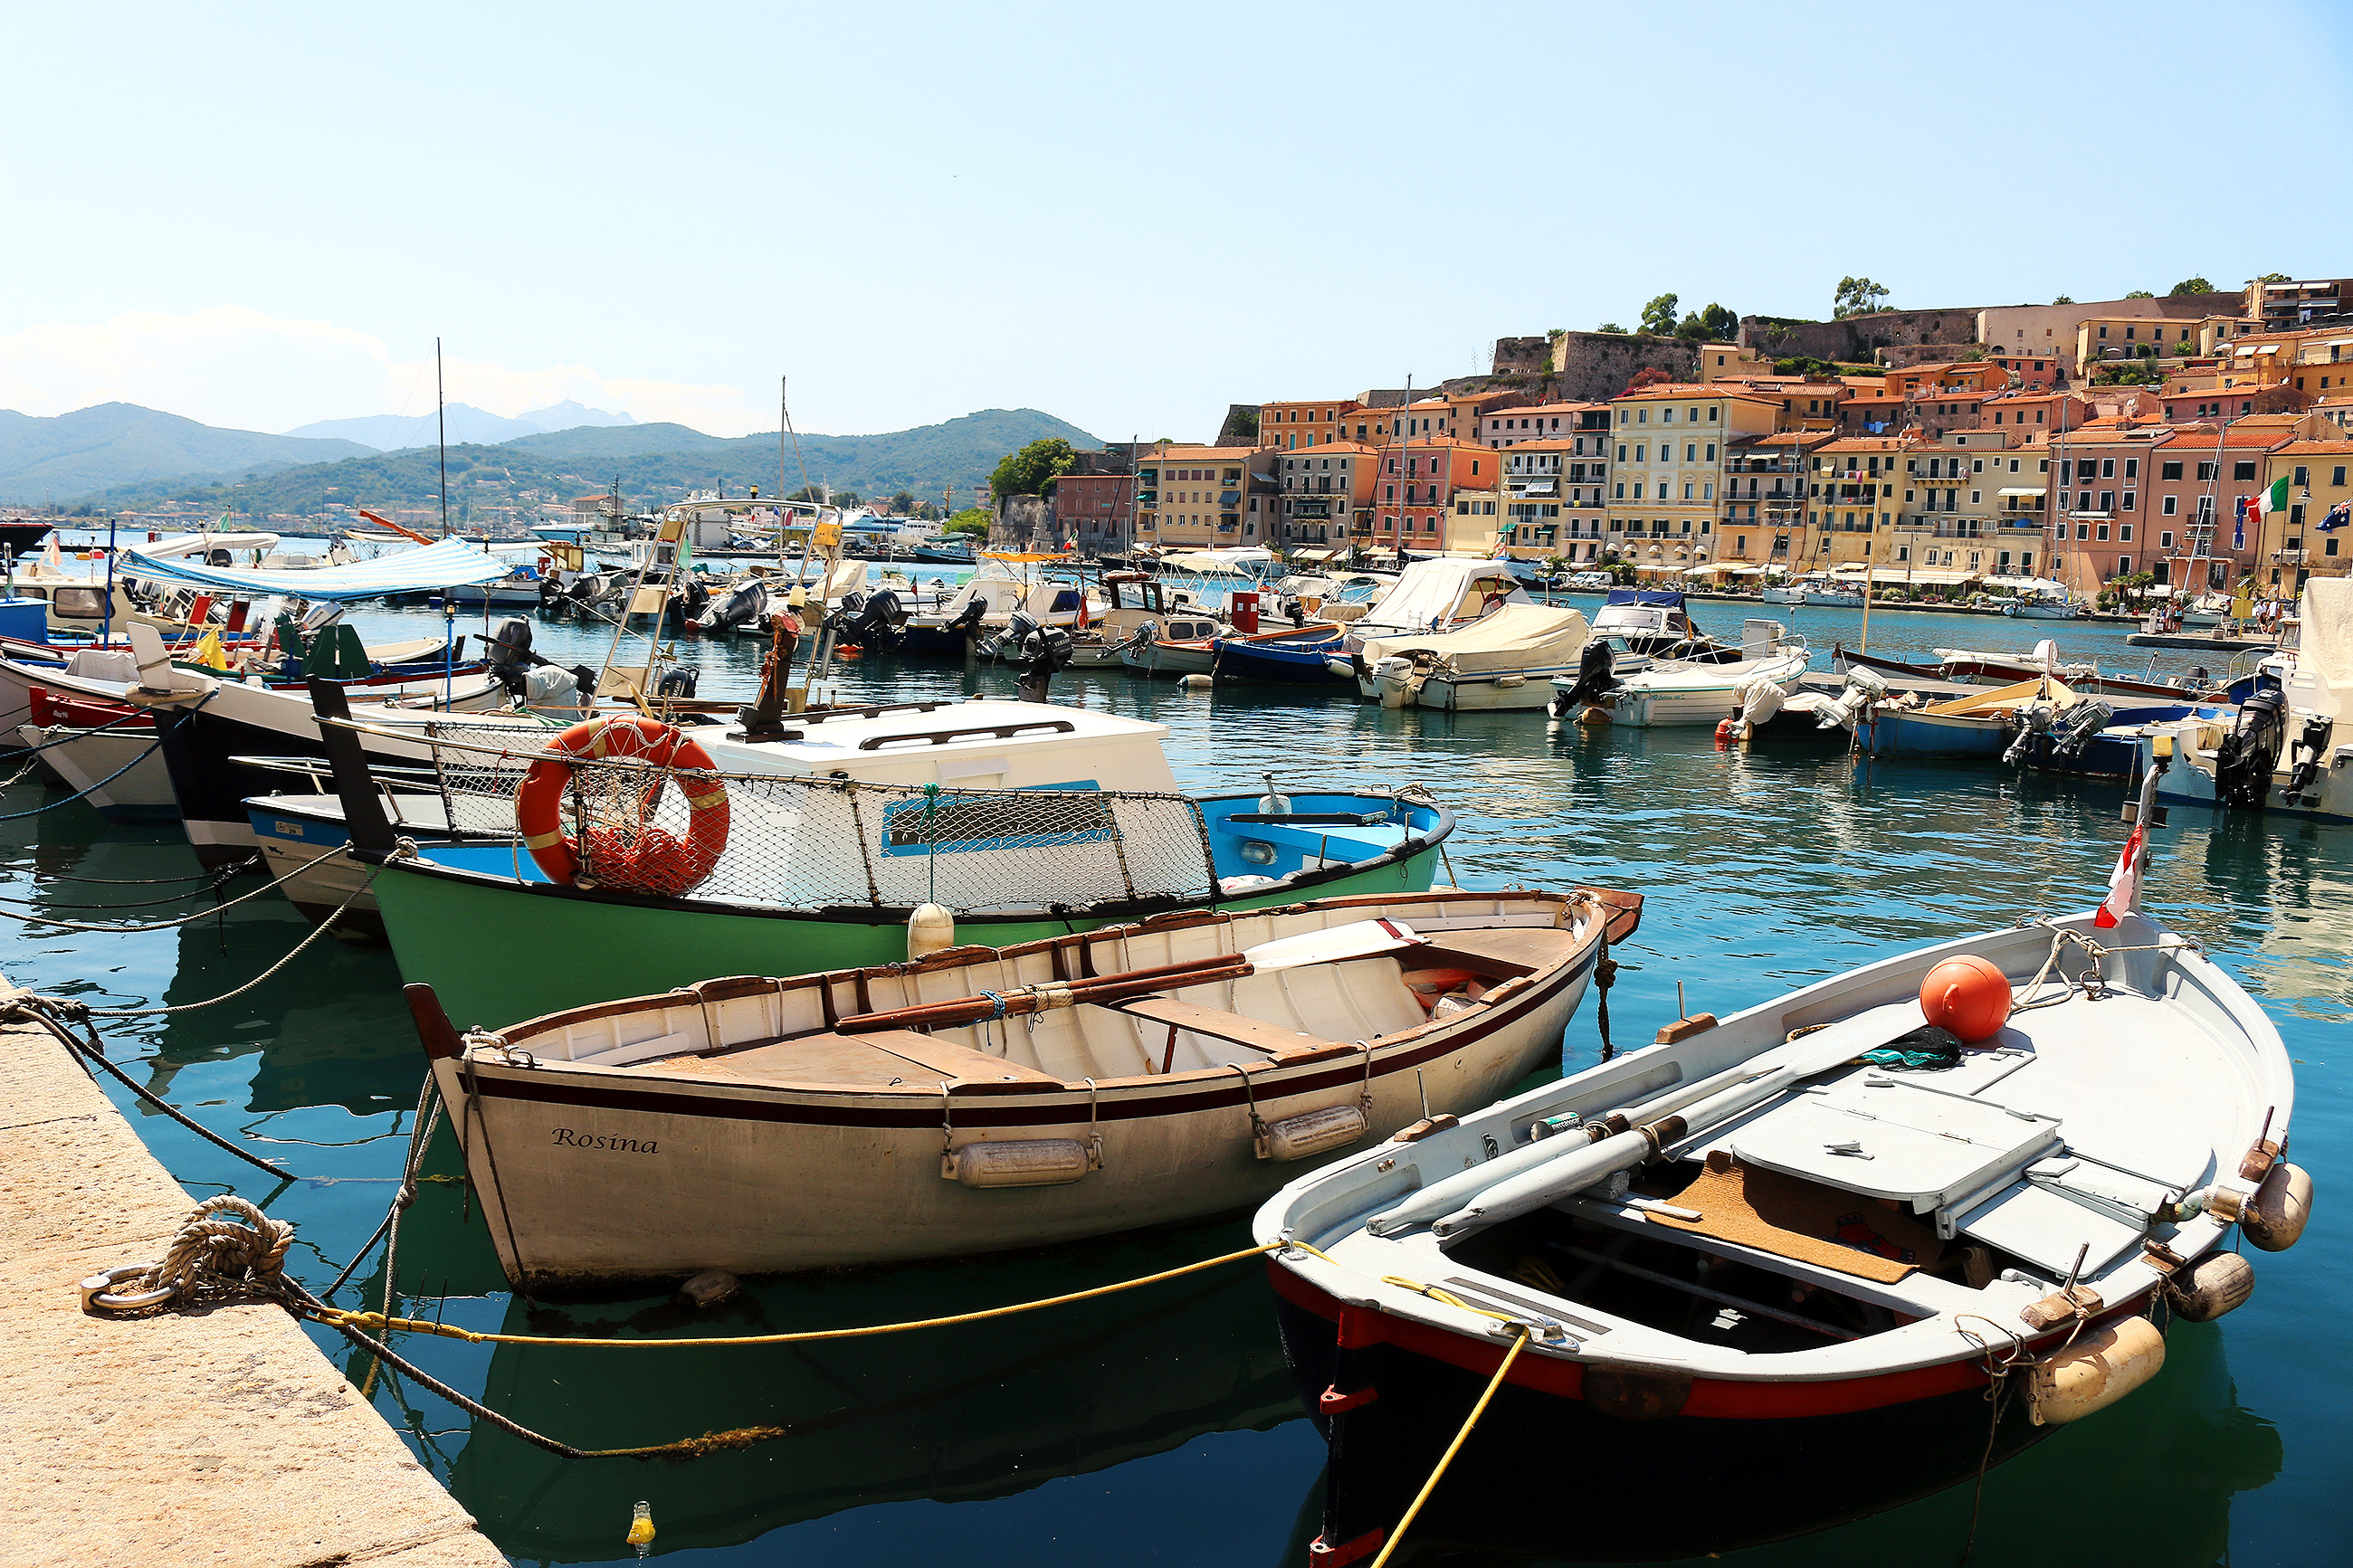
sea, coast, dock, boat, city, vacation, travel, vehicle, bay, italy, harbor, marina, port, waterway, boats, watercraft, fishing vessel